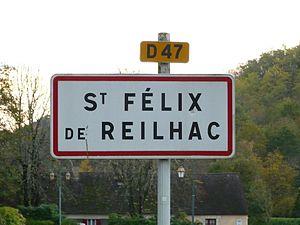
Panneau d'entrée dans le village de Saint-Félix-de-Reillac, Saint-Félix-de-Reillac-et-Mortemart, Dordogne, France.
Saint-Félix-de-Reillac-et-Mortemart, parfois écrit Saint-Félix-de-Reilhac-et-Mortemart, est une commune française située dans le département de la Dordogne en région Nouvelle-Aquitaine.